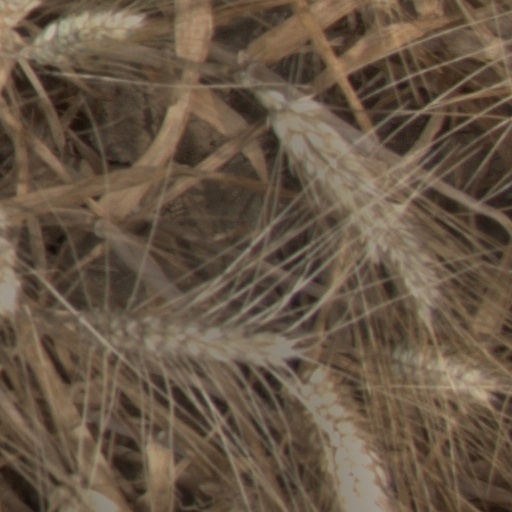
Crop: wheat